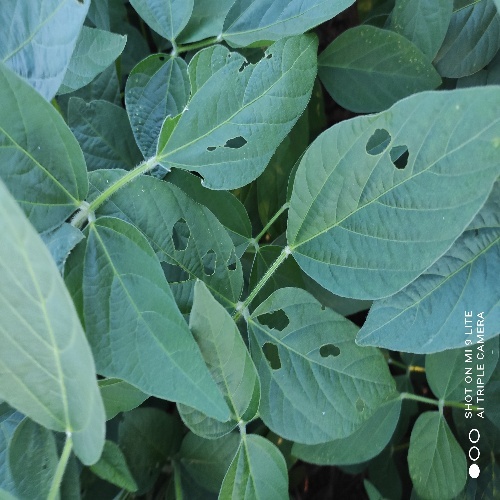
Label: Caterpillar